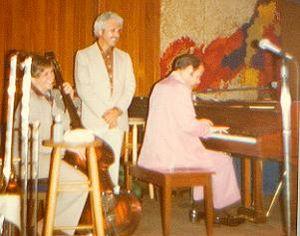
Frank Rosolino, surnommé «Lemon drop kid», né le 20 août 1926 à Détroit, mort le 26 novembre 1978 à Los Angeles, est un tromboniste et chanteur de jazz américain.